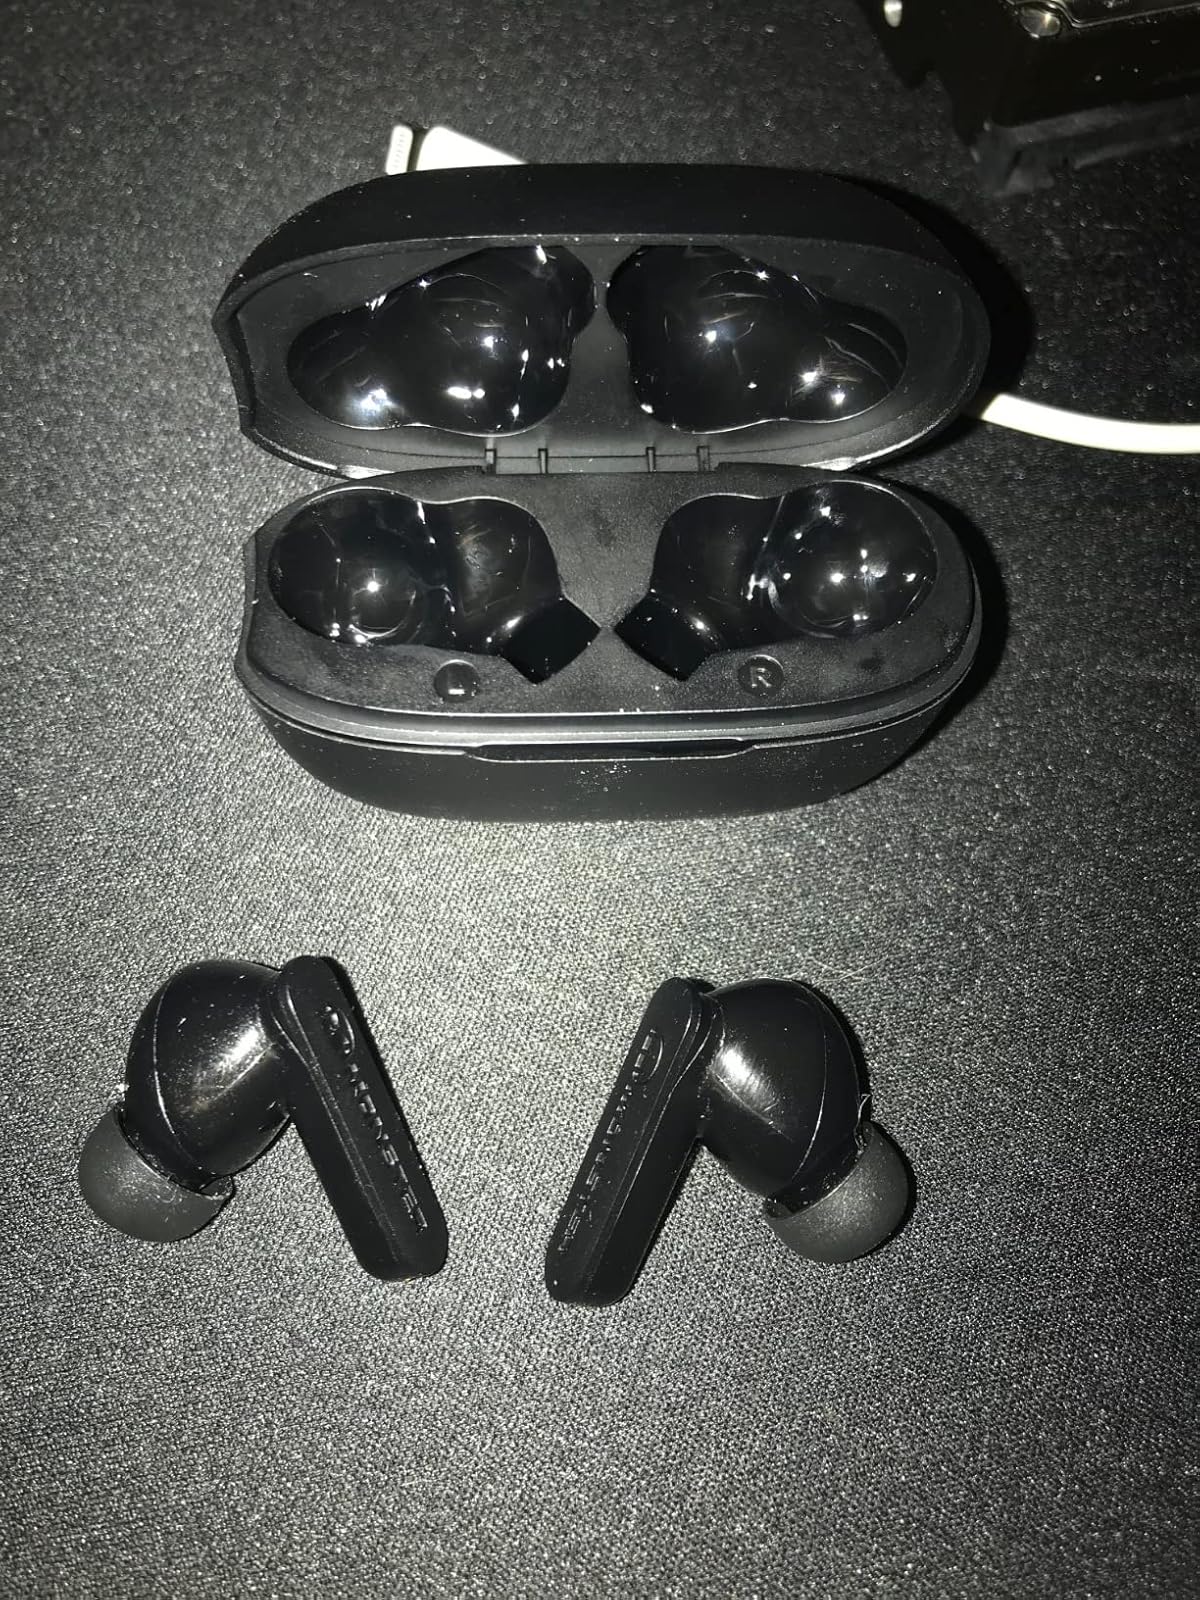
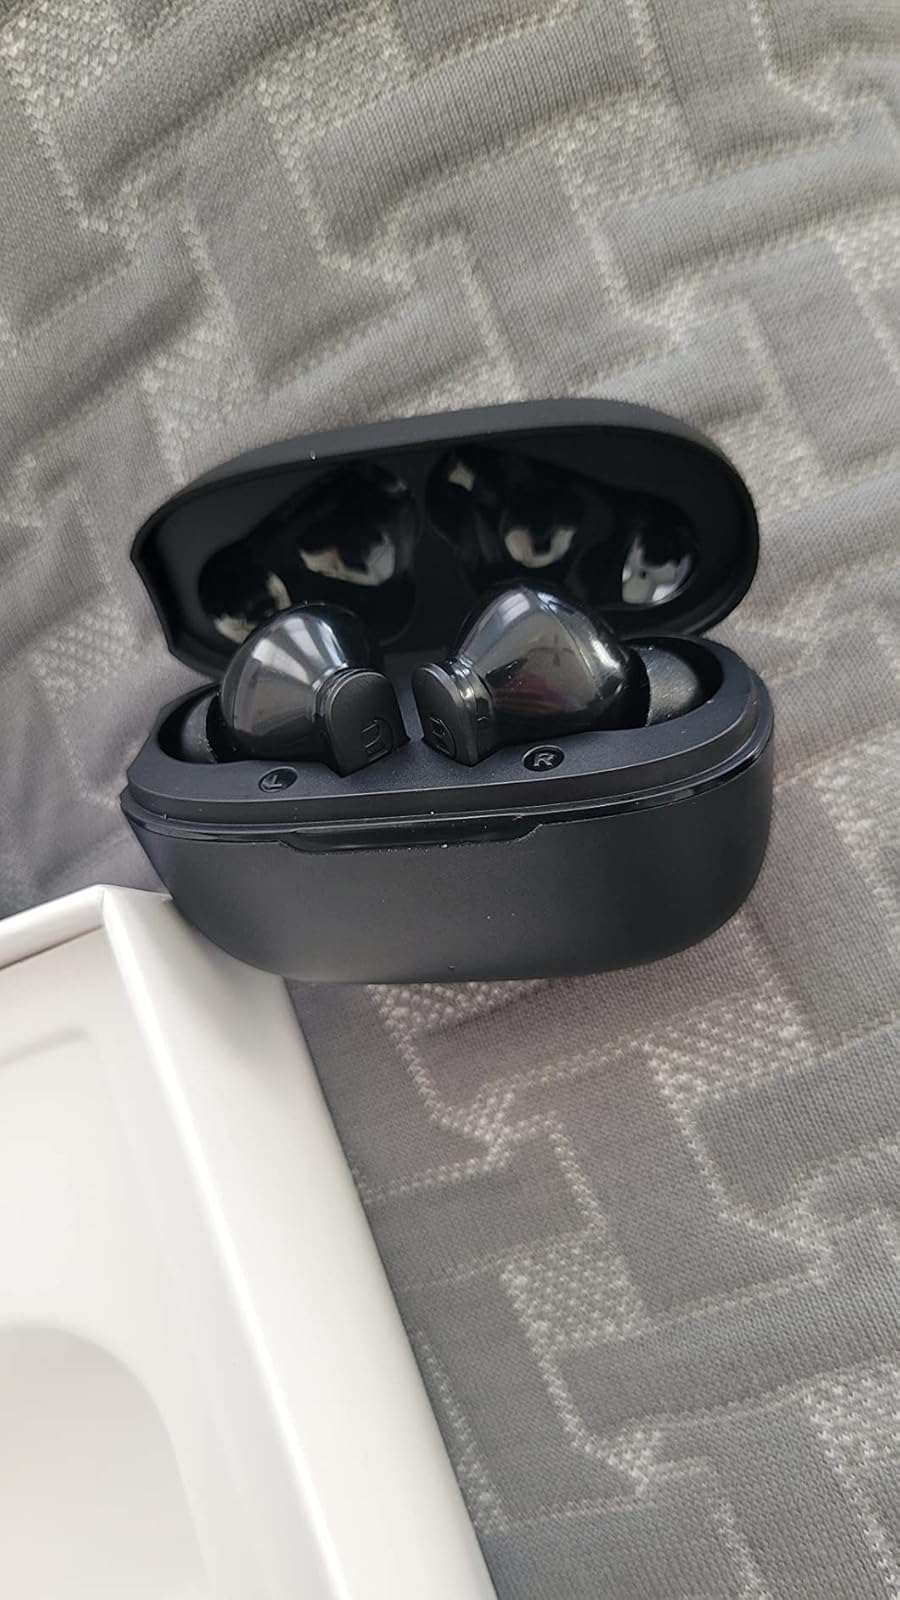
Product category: earbuds
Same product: yes